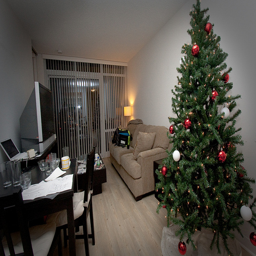
A Christmas tree is in a living room by a desk.
A Christmas tree sitting in a living room next to a couch.
A living room and dining room with a Christmas tree on display.
Sparsely decorated Christmas tree in a living room.
A narrow living and dining room combination is dully decorated with a Christmas tree.